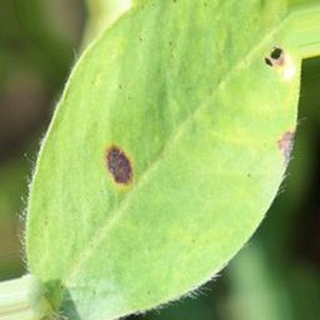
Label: groundnut_early_leaf_spot